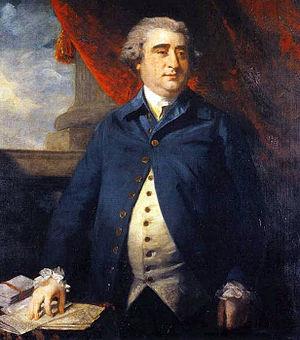
Charles James Fox, né à Londres le 24 janvier 1749 et mort à Chiswick le 13 septembre 1806, est un homme d'État britannique et l'une des principales figures politiques du Parti whig dont la carrière parlementaire s'étale de la fin du XVIIIᵉ siècle au début du XIXᵉ siècle. L'un des plus grands orateurs d'Angleterre, il est surtout connu pour la rivalité qui l'opposa à William Pitt le Jeune.
Les élections générales britanniques de 1801 se sont déroulées le 1ᵉʳ janvier. Ces élections sont remportées par le Parti tory.
Les élections générales britanniques de 1796 se sont déroulées en Grande-Bretagne du 25 mai au 29 juin 1796. Ces élections sont remportées par le parti tory de William Pitt.
Les élections générales britanniques de 1802 se sont déroulées du 5 juillet 1802 au 28 août 1802. Ces élections sont remportées par le parti tory.